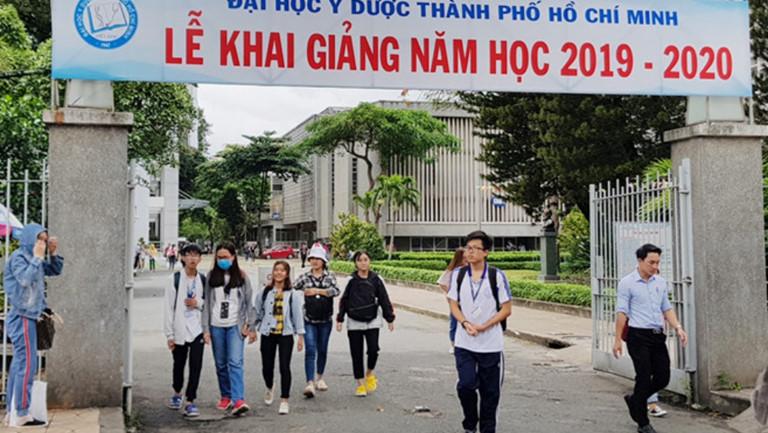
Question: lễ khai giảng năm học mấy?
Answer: năm học 201 9-2 020